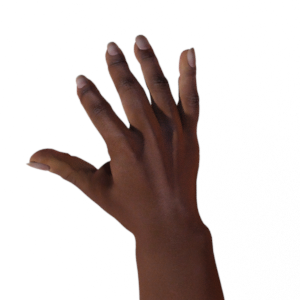
Label: paper